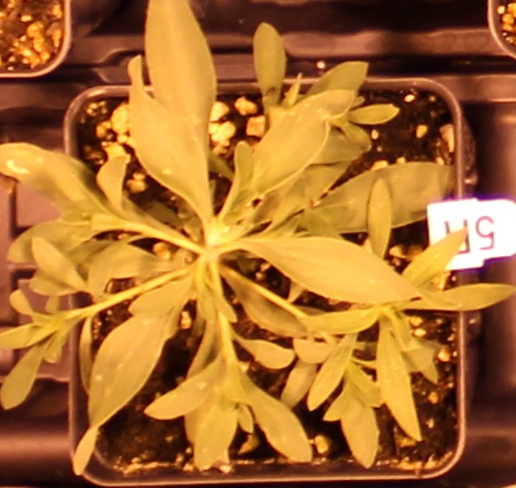
Label: Kochia